Martial eagle

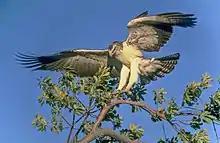
Immature bird

The martial eagle spends an exceptional amount of the time in the air, often soaring about hill slopes high enough that binoculars are often needed to perceive them. When not breeding, both mature eagles from a breeding pair may be found roosting on their own in some prominent tree up to several miles from their nesting haunt, probably hunting for several days in one area, until viable prey resources are exhausted, and then moving on to another area. However, martial eagles, especially adult birds, are typically devoted to less disturbed areas, both due to these typically offering more extensive prey selection and their apparent dislike for a considerable human presence. Martial eagles tend to be very solitary and are not known to tolerate others of the own species in the area outside of the pair during the breeding season. In general this species is more shy towards humans than other big eagles of Africa, but may be seen passing over populated country at times. The most frequently seen type of martial eagle away from traditional habitats are presumed nomadic subadults. One individual that was ringed as subadult was recovered 5.5 years later away from the initial banding site. Another martial eagle ringed as a nestling was found to have moved in 11 months.